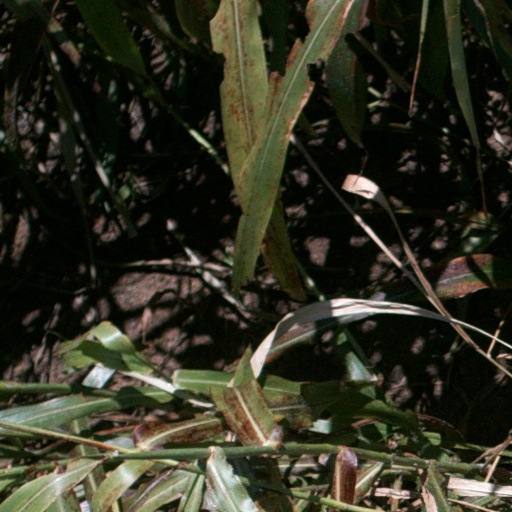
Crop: sorghum